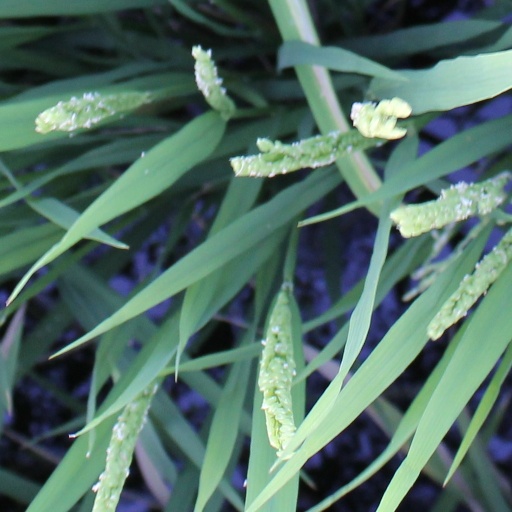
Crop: rice